TS Maxim Gorkiy

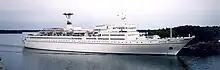
TS "Maxim Gorkiy" departing Helsinki, Finland in Sovcomflot colours, c. 2004.

In 1989 "Maksim Gorkiy" made headlines twice. On around midnight on 19 June 1989 she hit an ice floe while on a cruise near Svalbard and begun to sink rapidly. All passengers and a third of the crew were instructed to abandon ship, while the Norwegian coast guard vessel "Senja" was dispatched to assist. By the time "Senja" arrived on the scene some three hours later, "Maksim Gorkiy" was already partially submerged. 350 passengers were evacuated from the lifeboats and ice floes by helicopters and "Senja". Senja took on 700 people.